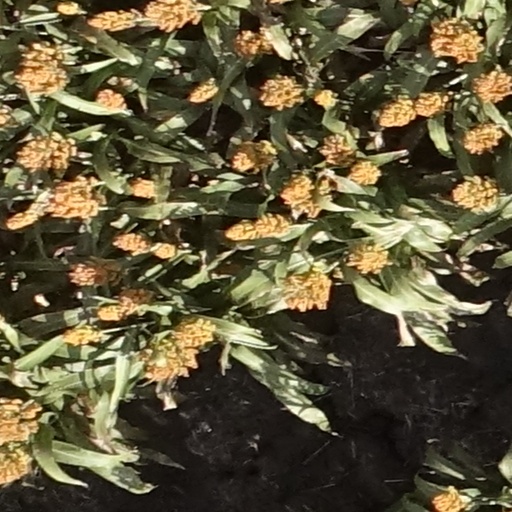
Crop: sorghum